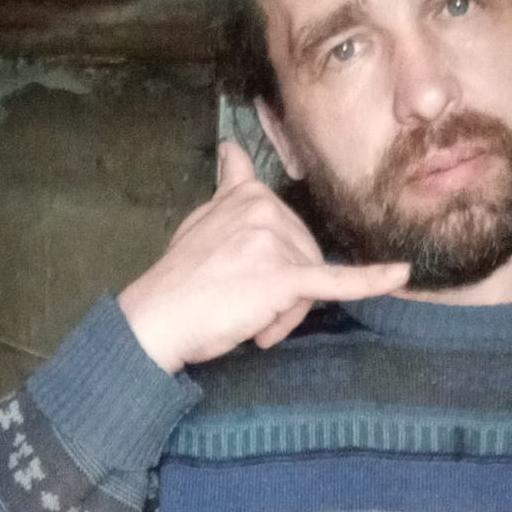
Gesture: call